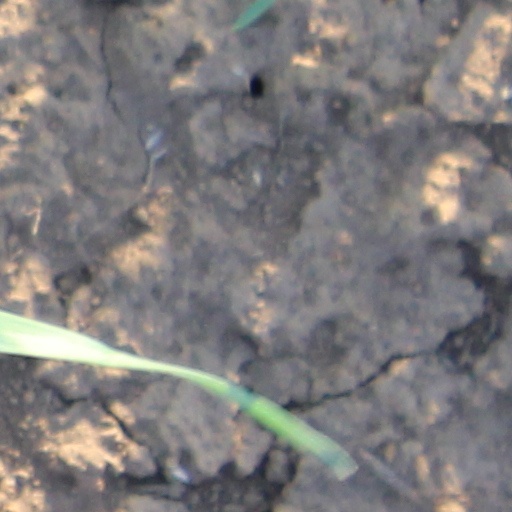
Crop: wheat